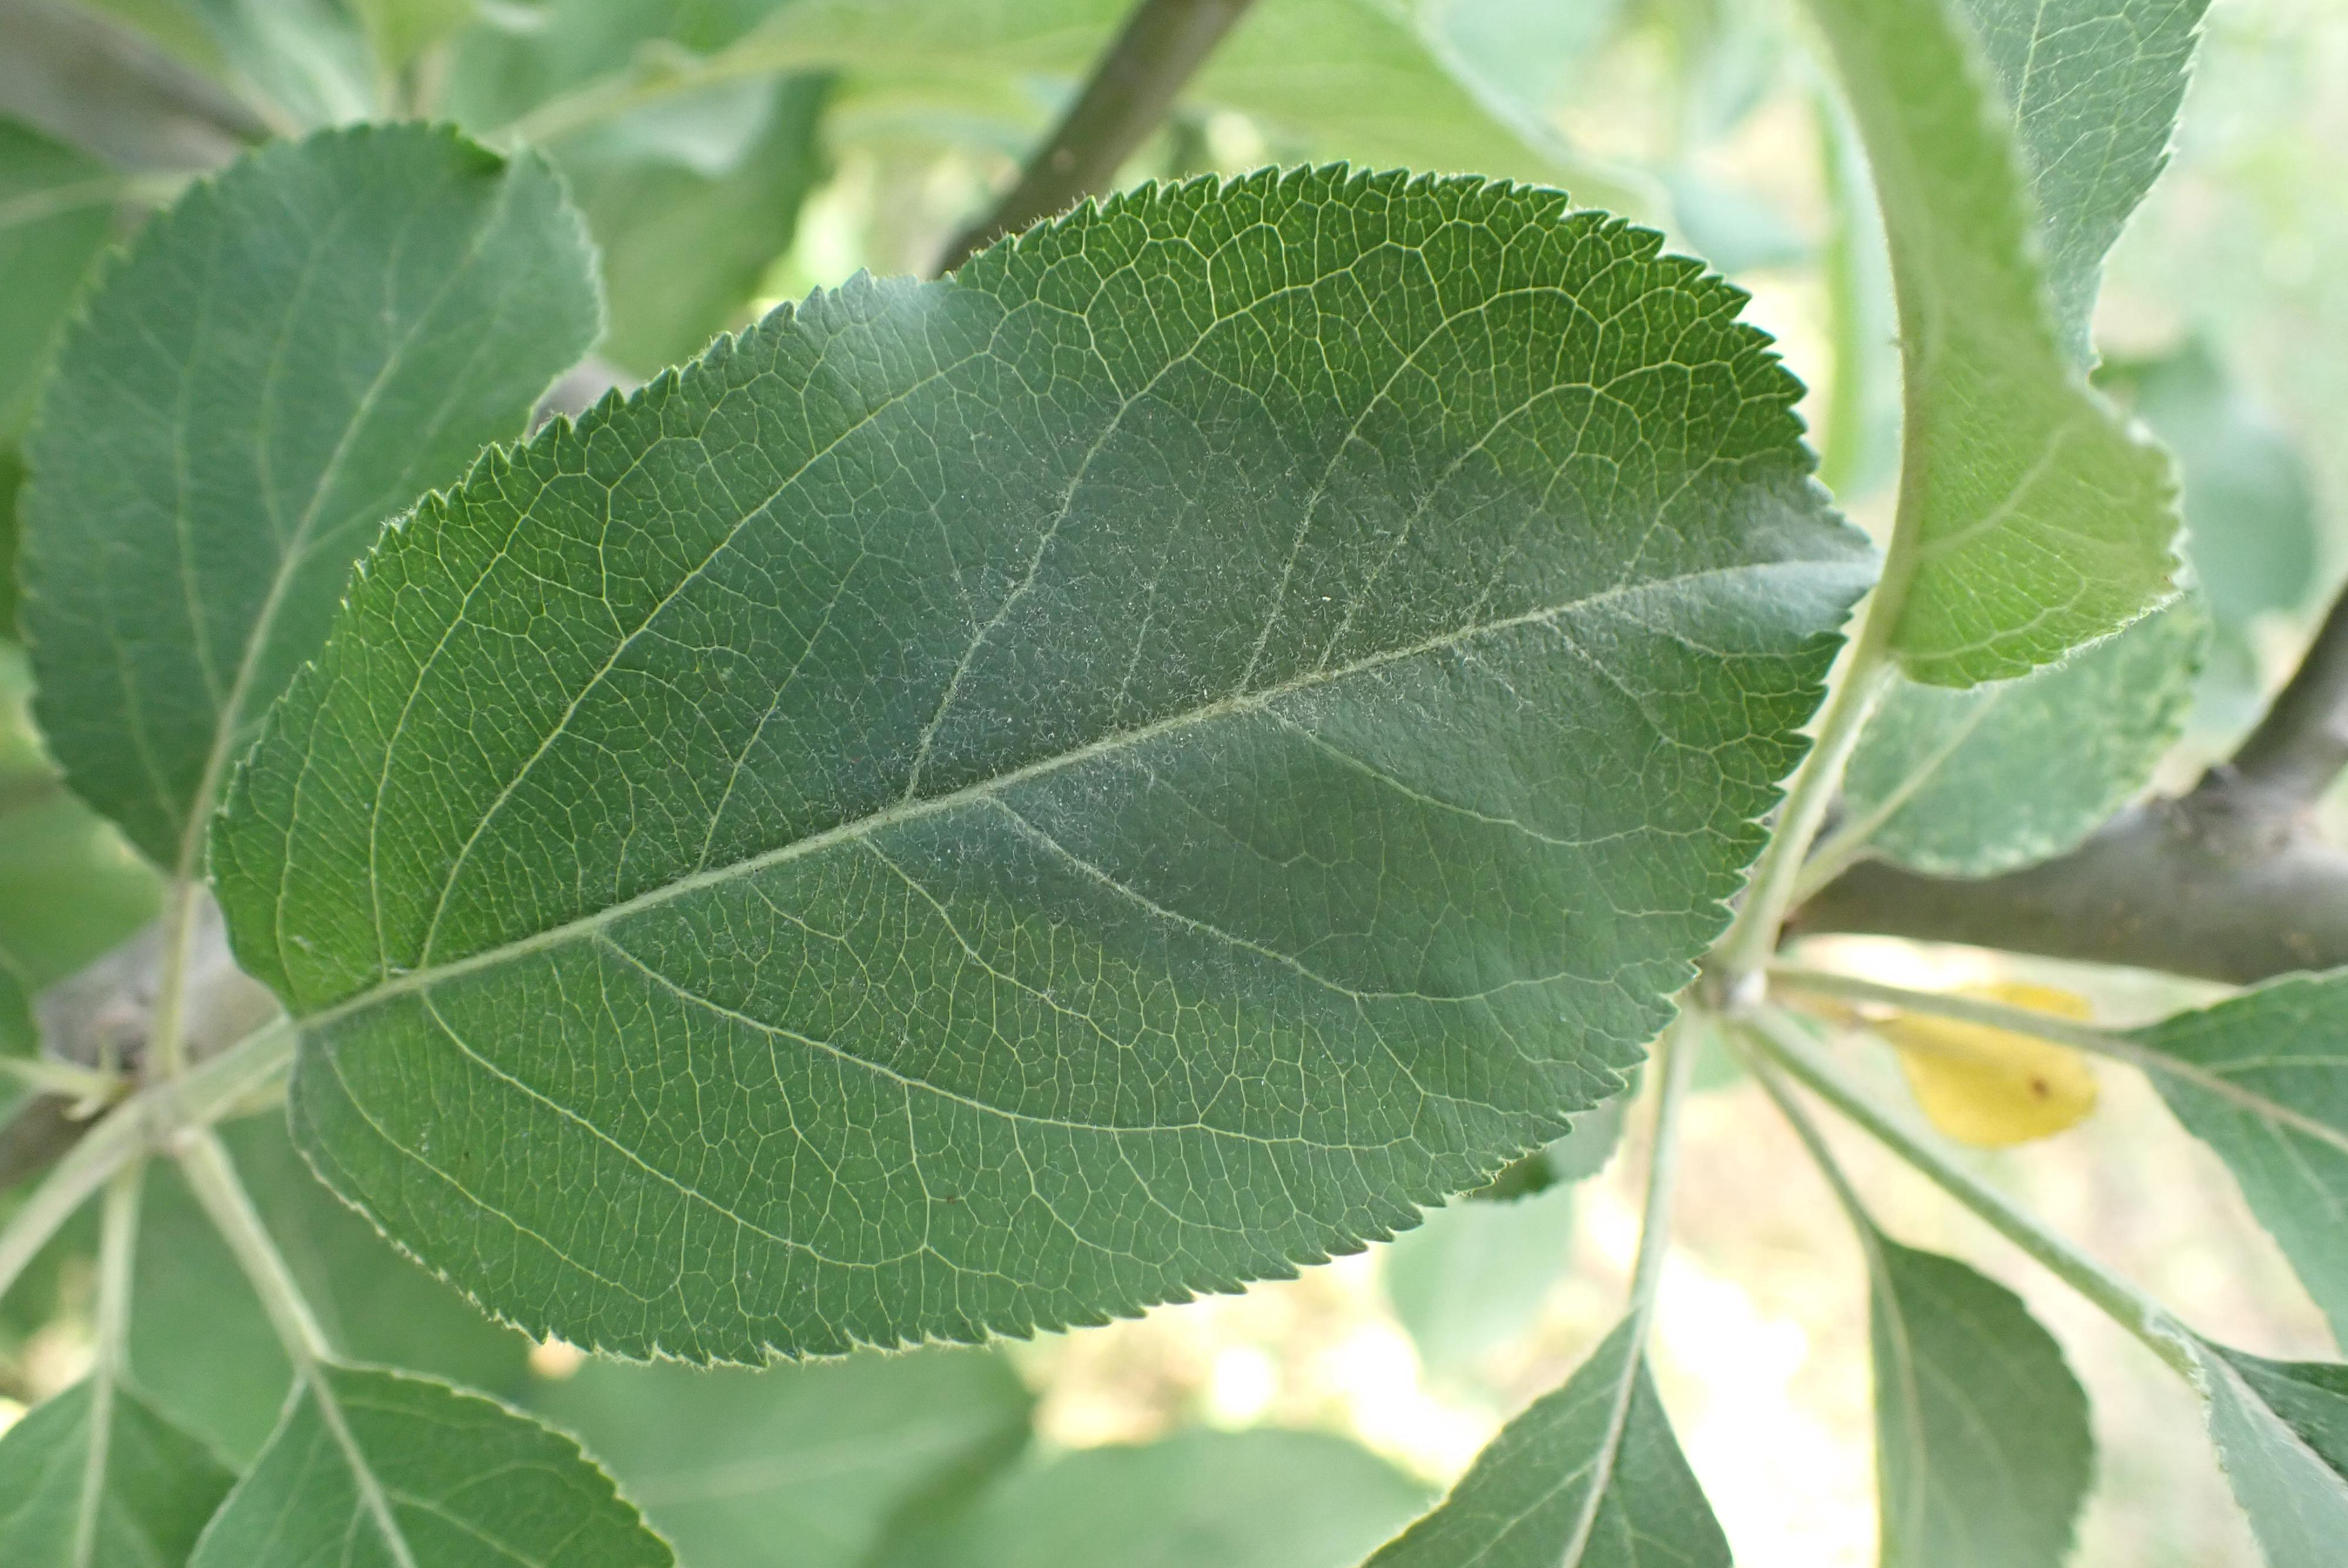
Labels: healthy